Suction cup

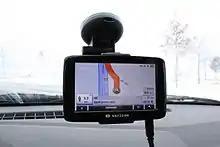
SatNav devices often ship with suction cup holders for mounting on windscreens.

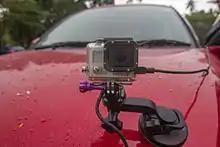
GoPro camera attached to car with suction cup

Artificial suction cups are believed to have first been used in the third century, B.C., and were made out of gourds. They were used to suction "bad blood" from internal organs to the surface. Hippocrates is believed to have invented this procedure.